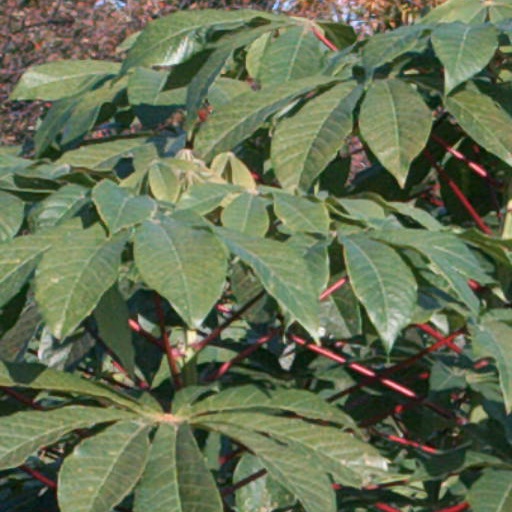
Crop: cassava